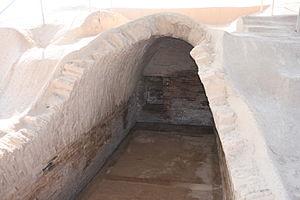
L'Élam est un ancien pays occupant la partie sud-ouest du plateau Iranien, autour des actuelles provinces du Khouzistan et du Fars, qui correspondent à ses deux principales régions, celle de Suse et celle d'Anshan/Anzan. Le pays élamite, attesté par des textes allant de la fin du IVᵉ millénaire av. J.‑C. au Iᵉʳ millénaire apr. J.-C., recouvrit des réalités géographiques et politiques différentes pendant sa longue histoire. Il fut parfois divisé en plusieurs entités politiques, surtout jusqu'au IIIᵉ millénaire av. J.‑C., mais aussi plusieurs fois par la suite, et il connut par contre des phases d'unification, sous l'impulsion de puissantes dynasties, surtout au IIᵉ millénaire av. J.‑C. À partir du Iᵉʳ millénaire av. J.‑C., l'Élam se réduit à sa partie occidentale, autour de la Susiane, la partie orientale étant occupée par les Perses, qui lui donnèrent le nom qu'elle a gardé depuis. Le pays élamite perdit son autonomie politique après son combat contre l'Assyrie et sa conquête par les Perses, même s'il semble avoir revécu plusieurs siècles plus tard, à travers le royaume d'Élymaïde.